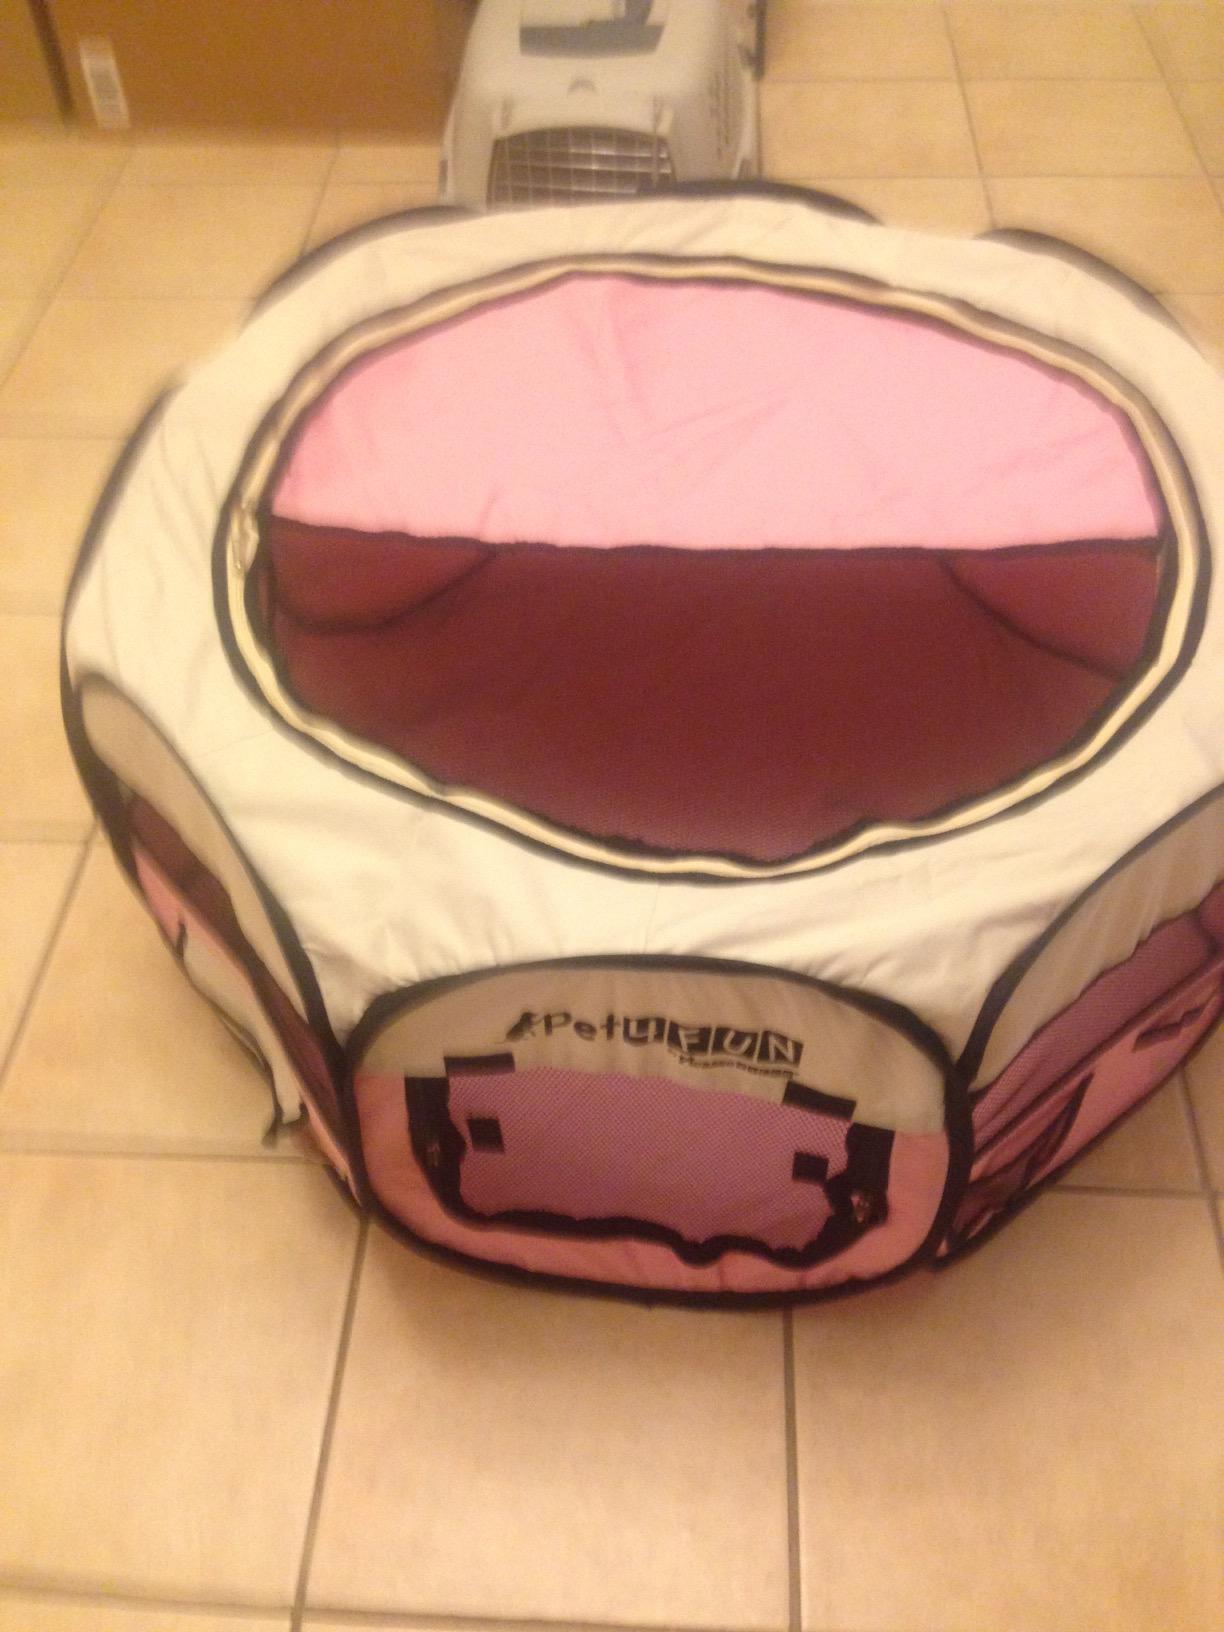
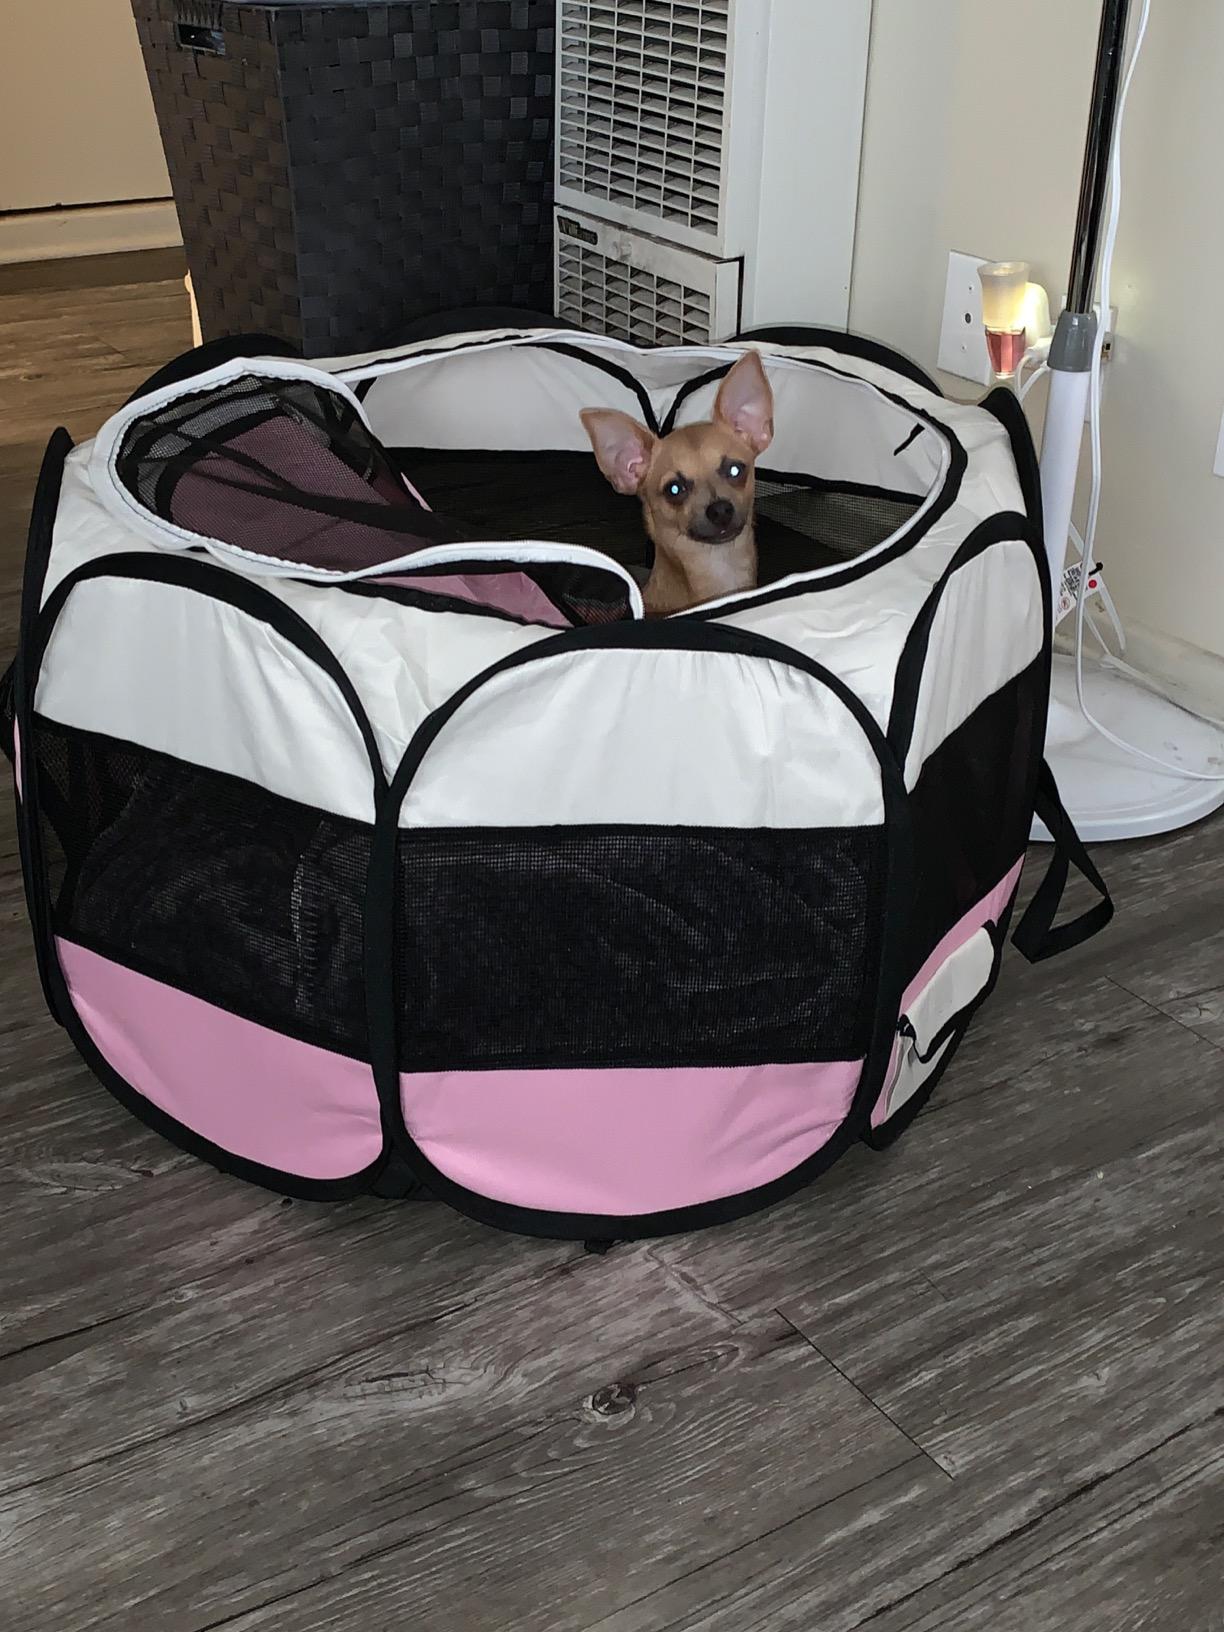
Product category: items_kennel
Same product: yes